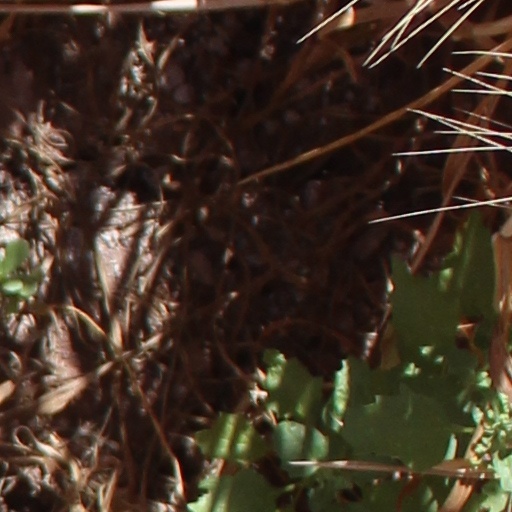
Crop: wheat